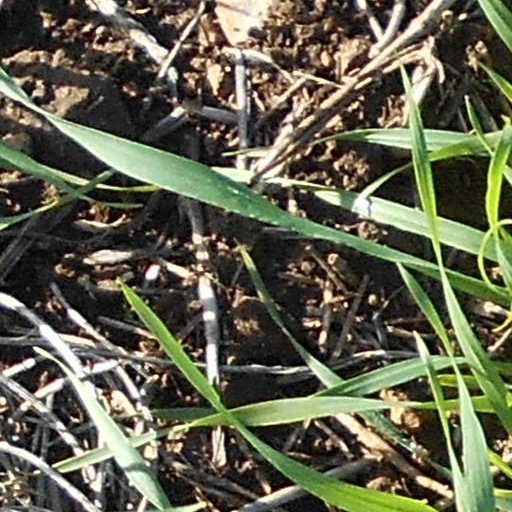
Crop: wheat